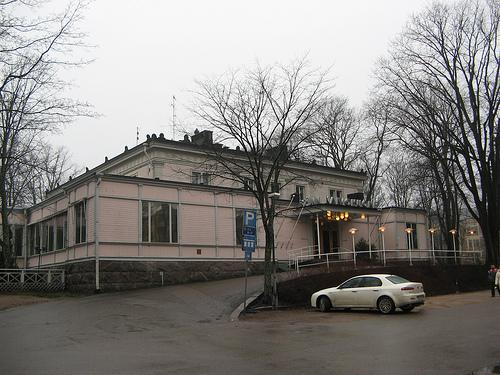
Weather: rain or strom